Electricity in the Puget Sound region

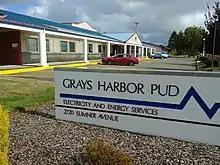
The headquarters of a Washington PUD

Public utility districts are independent taxation and regulation authorities and are not regulated by WUTC. All Puget Sound counties except Pierce and King have their own Public Utility District. The PUDs serve about one million customers across the entire state.